Timeline of the COVID-19 pandemic in Texas

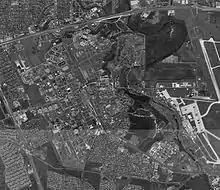
Grayscale aerial view of Lackland AFB

As part of COVID-19 evacuations of American nationals in China, the Texas Health and Human Services Commission (HHS) and U.S. Department of Defense agreed on February 1 to house at least 250 evacuees for up to a month at Joint Base San Antonio–Lackland (JBSA-Lackland) near San Antonio as one of four reception centers across the country. JBSA–Lackland was chosen due to its large housing capacity, available space, and proximity to medical facilities in San Antonio. The evacuees were flown to U.S. bases on chartered flights operated out by the U.S. Air Force, with the first flight landing in San Antonio on February 5. On February 13, the CDC confirmed one of the individuals quarantined at JBSA-Lackland contracted COVID-19, representing the 15th confirmed case in the U.S. They were among 91 people on a flight arriving at JBSA–Lackland on February 7. After an outbreak of COVID-19 impacted the "Diamond Princess" cruise ship in February, the U.S. State Department arranged for two charter flights to evacuate U.S. nationals to two U.S. locations, including JBSA–Lackland. Fourteen of the evacuees tested positive for SARS-CoV-2 after being initially asymptomatic, of which seven landed in JBSA–Lackland before being transferred to the University of Nebraska Medical Center in Omaha, Nebraska. On February 21, the CDC announced that another two individuals tested positive for the virus among "Diamond Princess" evacuees quarantined at JBSA–Lackland, bringing the San Antonio and statewide case total to three. By February 24, the case total in Texas rose to six, all of whom were quarantined at JBSA–Lackland; a total of 11 people at the base were later confirmed as infected, with 9 from the cruise ship and 2 from Wuhan.